Nick Gonzales

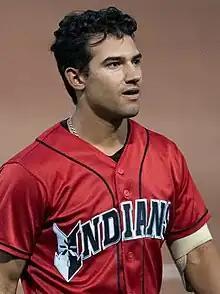
Gonzales with the Indianapolis Indians in 2023

Nicholas Joseph Gonzales (born May 27, 1999) is an American baseball second baseman for the Pittsburgh Pirates of Major League Baseball (MLB). He was selected seventh overall by the Pirates in the 2020 MLB draft and he made his MLB debut in 2023.